Arthur Ross Greenhouse

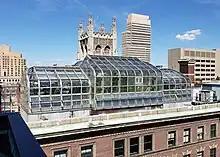
The Arthur Ross Greenhouse on the roof of Milbank Hall, 2020

The Arthur Ross Greenhouse is a greenhouse located on the rooftop of Milbank Hall at Barnard College, New York City. It is the third greenhouse to be built on the site since the College's founding, and houses a conservatory of approximately 650 plant species, as well as space for research in plant science and ecology.